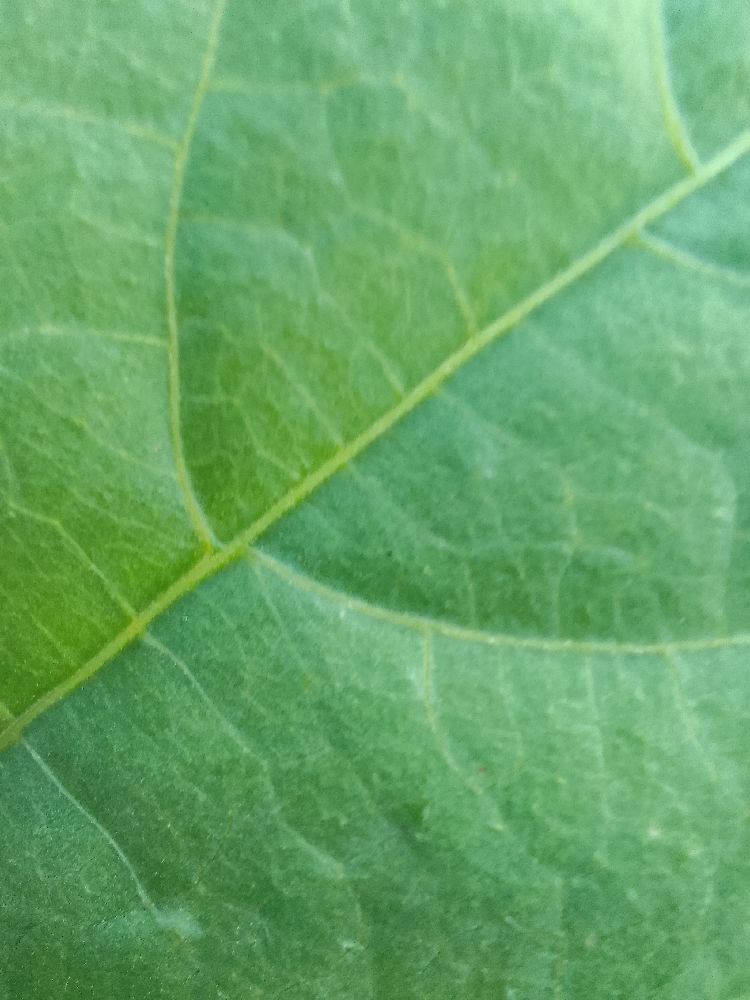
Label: healthy